Kanebogen Church

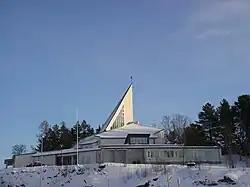
View of the church

Kanebogen Church is a parish church of the Church of Norway in Harstad Municipality in Troms county, Norway. It is located in the Kanebogen area of the town of Harstad on the island of Hinnøya. It is the church for the Kanebogen parish which is part of the Trondenes prosti (deanery) in the Diocese of Nord-Hålogaland. The white, wood and concrete church was built in a rectangular style in 1999 using plans drawn up by the architects Ivar Tolo and Jim Myrstad. The church seats about 400 people.